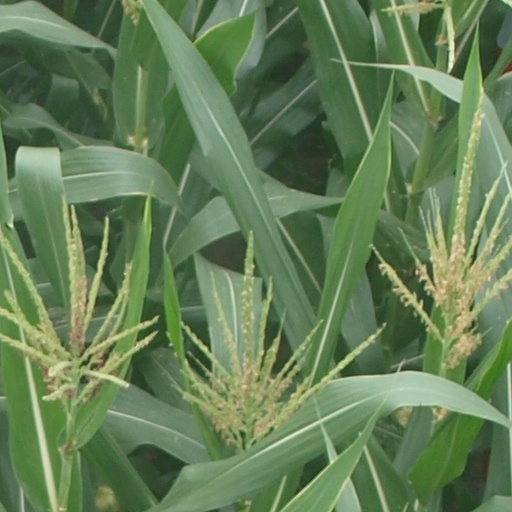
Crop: maize; corn